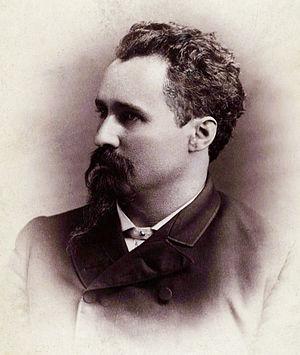
Oscar Neebe, né le 12 juillet 1850 à New York et mort le 22 avril 1916 à Chicago, est un militant syndicaliste et socialiste libertaire américain.